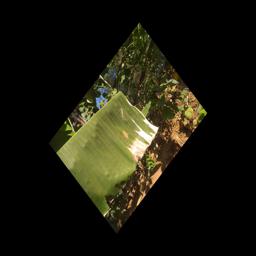
Label: MALBHOG LEAF